Ferdinand Lindheimer

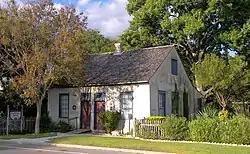
The Lindheimer House, New Braunfels, Texas

He is known as the Father of Texas Botany, with over 20 species and one genus bearing his name.